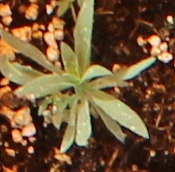
Label: Kochia